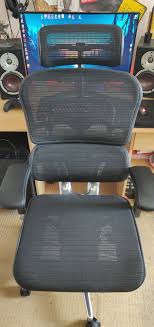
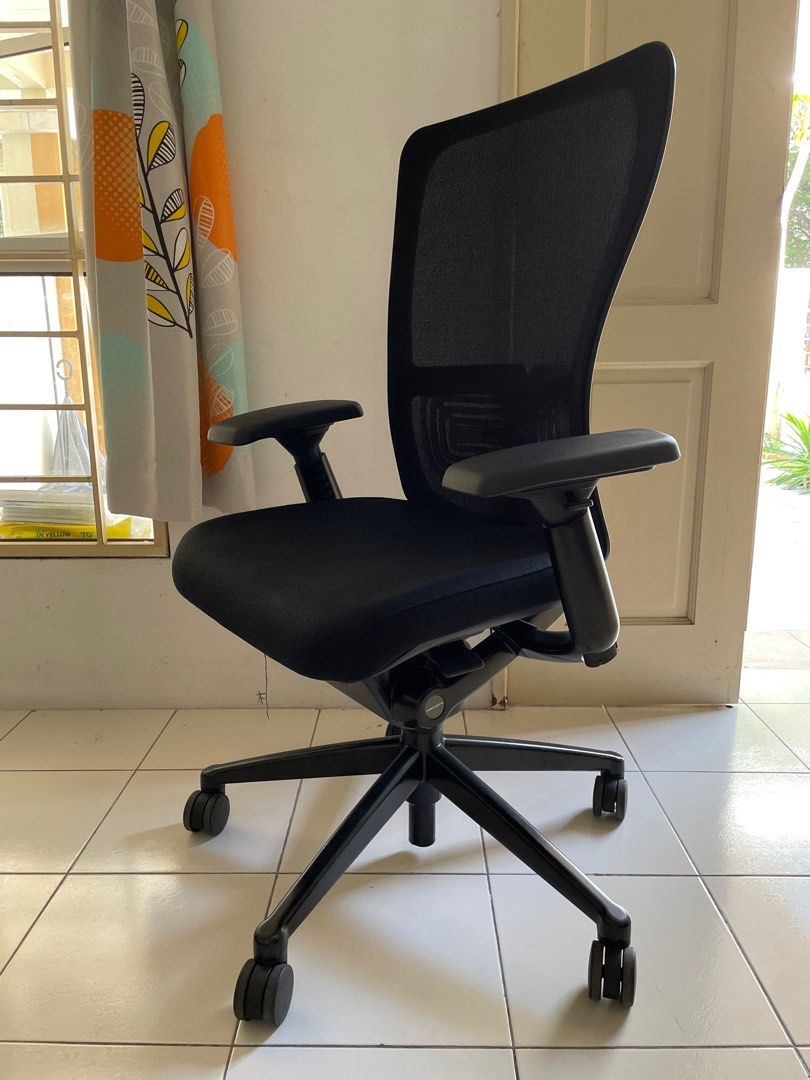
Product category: items_chair
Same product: no